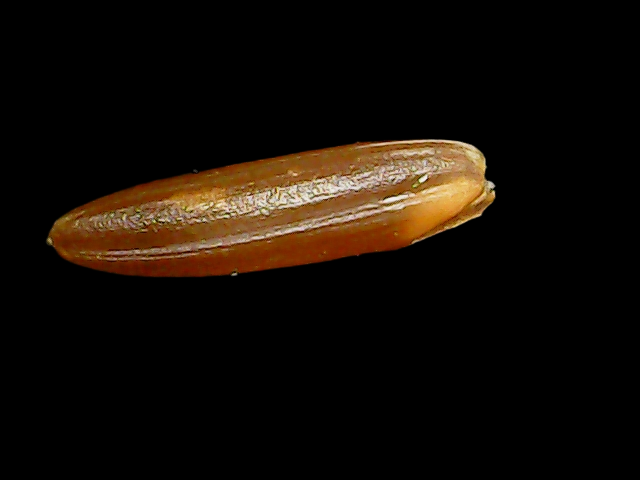
Rice variety: Binadhan20